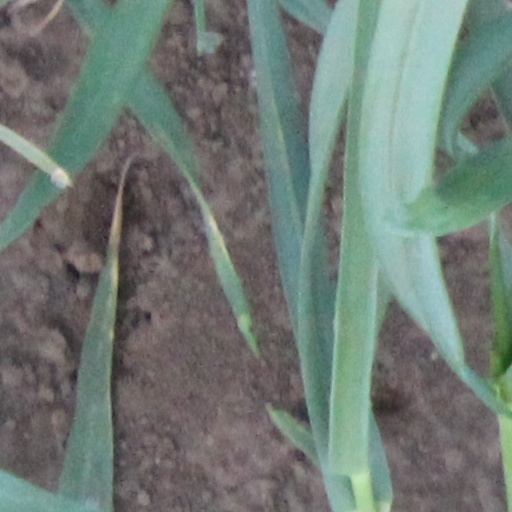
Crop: wheat